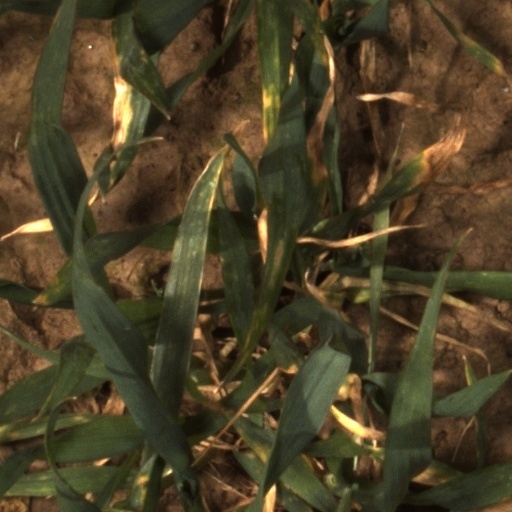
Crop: wheat